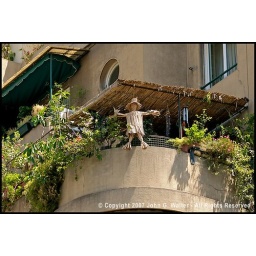
Perhaps a sort of 'scarecrow' protecting garden plants on a apartment balcony in downtown Santiago, Chile.